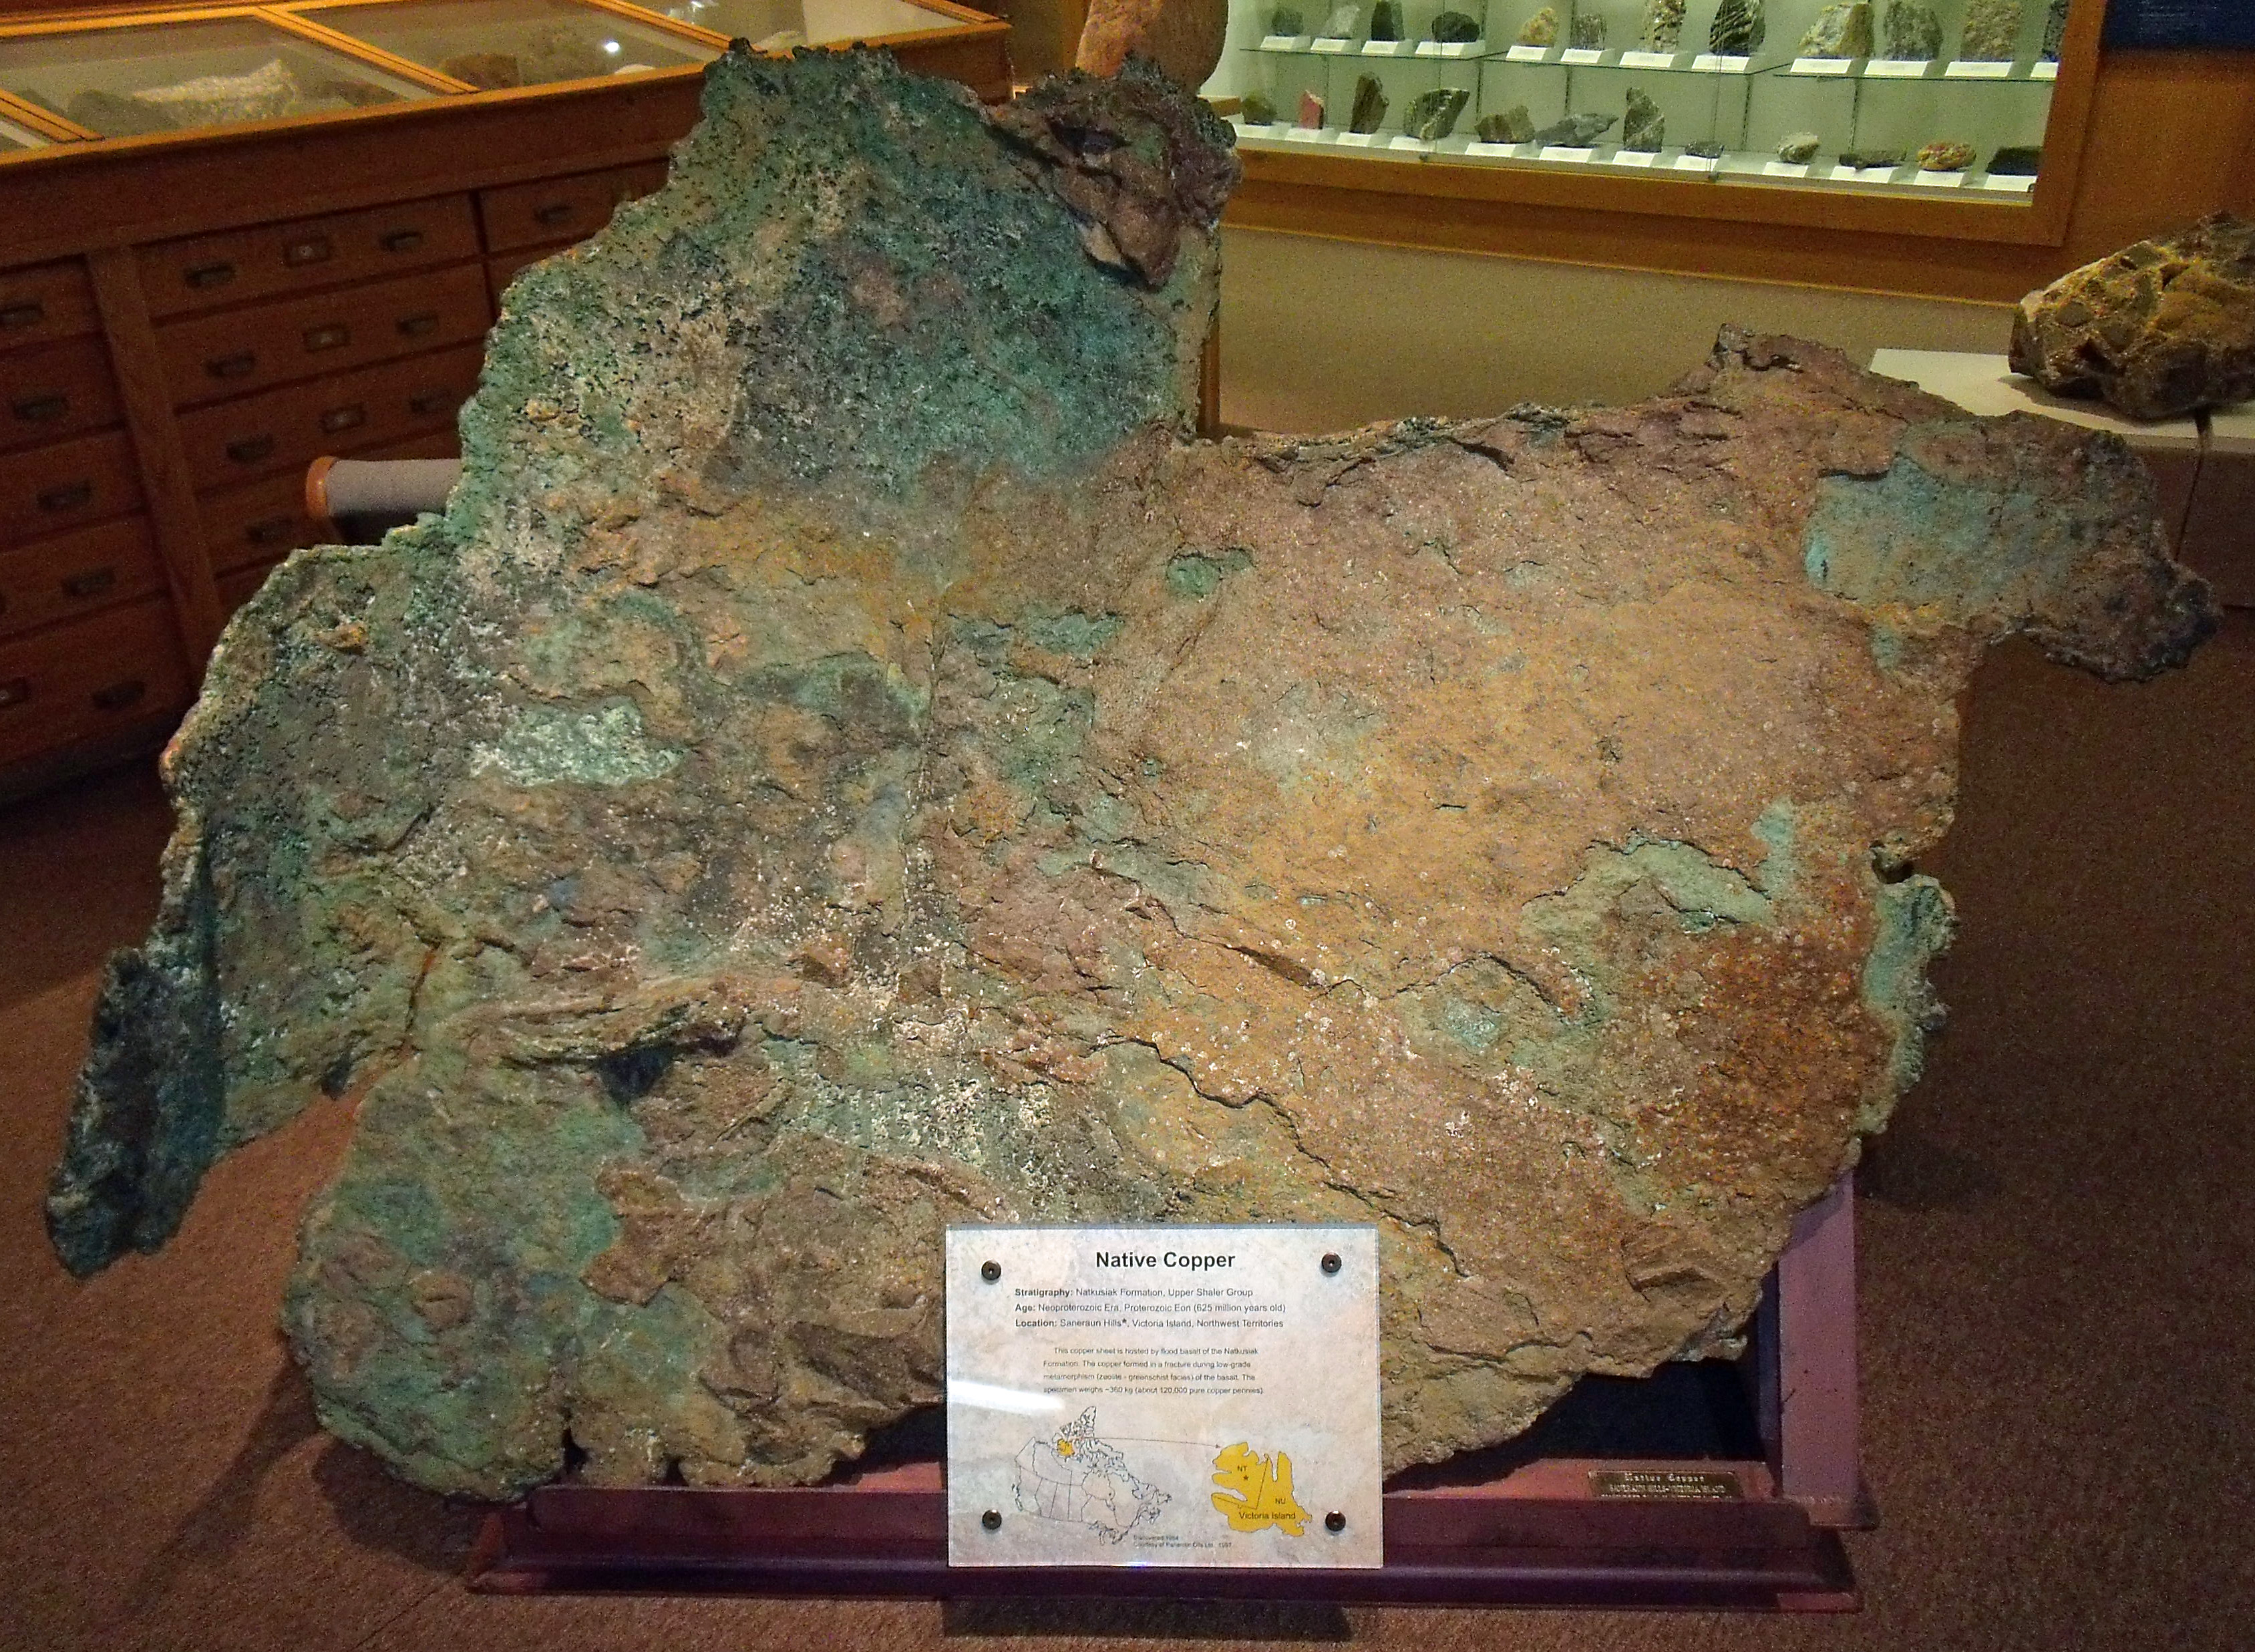
rock, wood, collection, museum, plate, arctic, material, sculpture, art, display, copper, canada, gallery, geotagged, carving, heavy, alberta, edmonton, 2009, basalt, subarcticmike, specimen, proterozoic, wikimedia, wikipedia, nwt, nativecopper, northwestterritories, victoriaisland, uofa, universityofalberta, copperstain, greencoating, ancient history